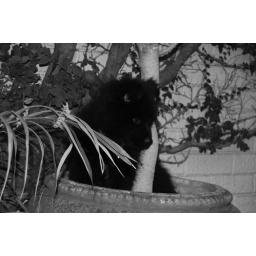
inca in pot plant